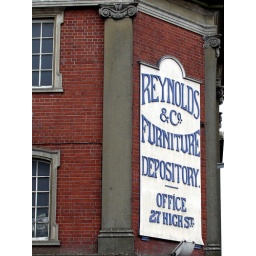
Old ceramic sign on a building in Bognor Regis.